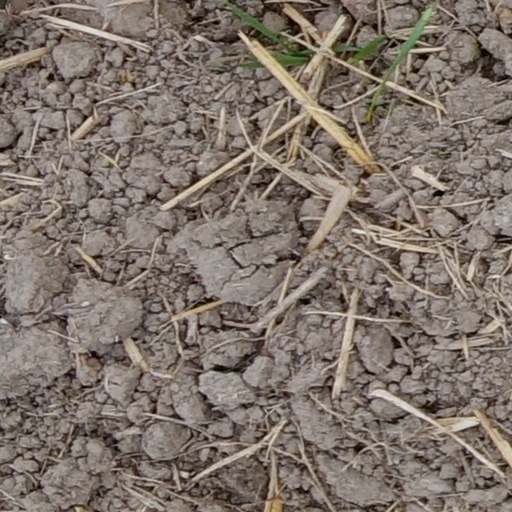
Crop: wheat